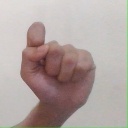
अक्षर: घ